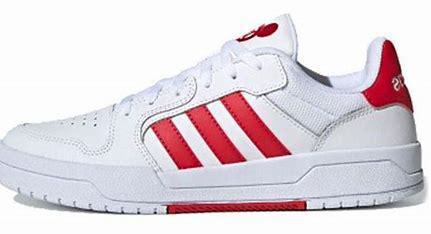
Brand: adidas
Model: NEO Entrap Skate